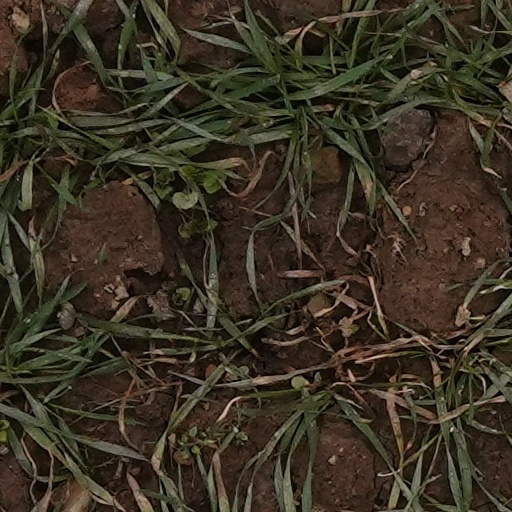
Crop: wheat